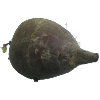
Label: Beetroot 1